Box Car Racer (album)

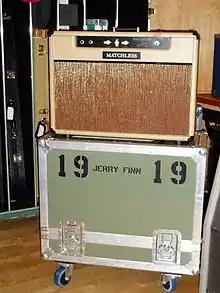
Producer Jerry Finn's gear. According to assistant engineer Sam Boukas, his equipment took up "half the studio space."

"Box Car Racer" was recorded over six weeks beginning in December 2001, primarily at Signature Sound in San Diego, California. Sessions commenced quickly, with producer Jerry Finn having sent one whole load of equipment to Signature ahead of his arrival. Barker and DeLonge worked out "80 percent" of the completed album in Barker's warehouse in Corona, California, two weeks prior to recording. When the musicians entered the studio, little was changed aside from certain lyrics, according to assistant engineer Sam Boukas. Barker completed his drum tracks in one day at two recording facilities in Los Angeles prior to the Signature sessions, with all parts recorded in the first take. DeLonge invited musician David Kennedy, whom he had met in the San Diego music circuit some years prior, to perform lead guitar parts on the album. Roger Joseph Manning Jr. plays keyboards on the record.